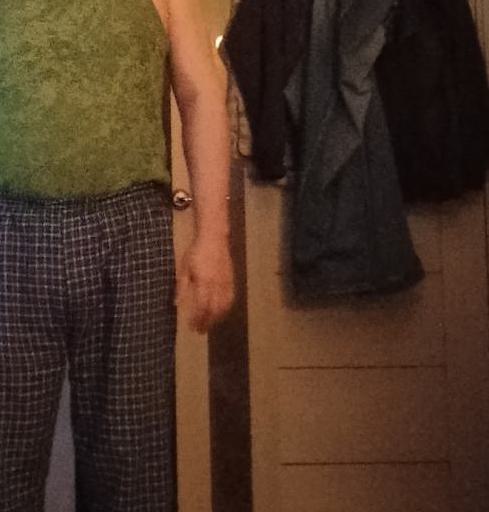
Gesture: no_gesture